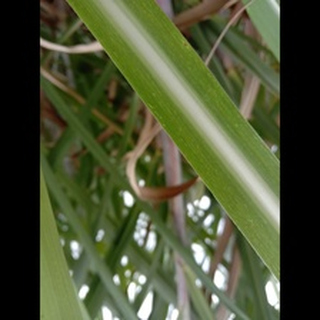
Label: sugarcane_mosaic